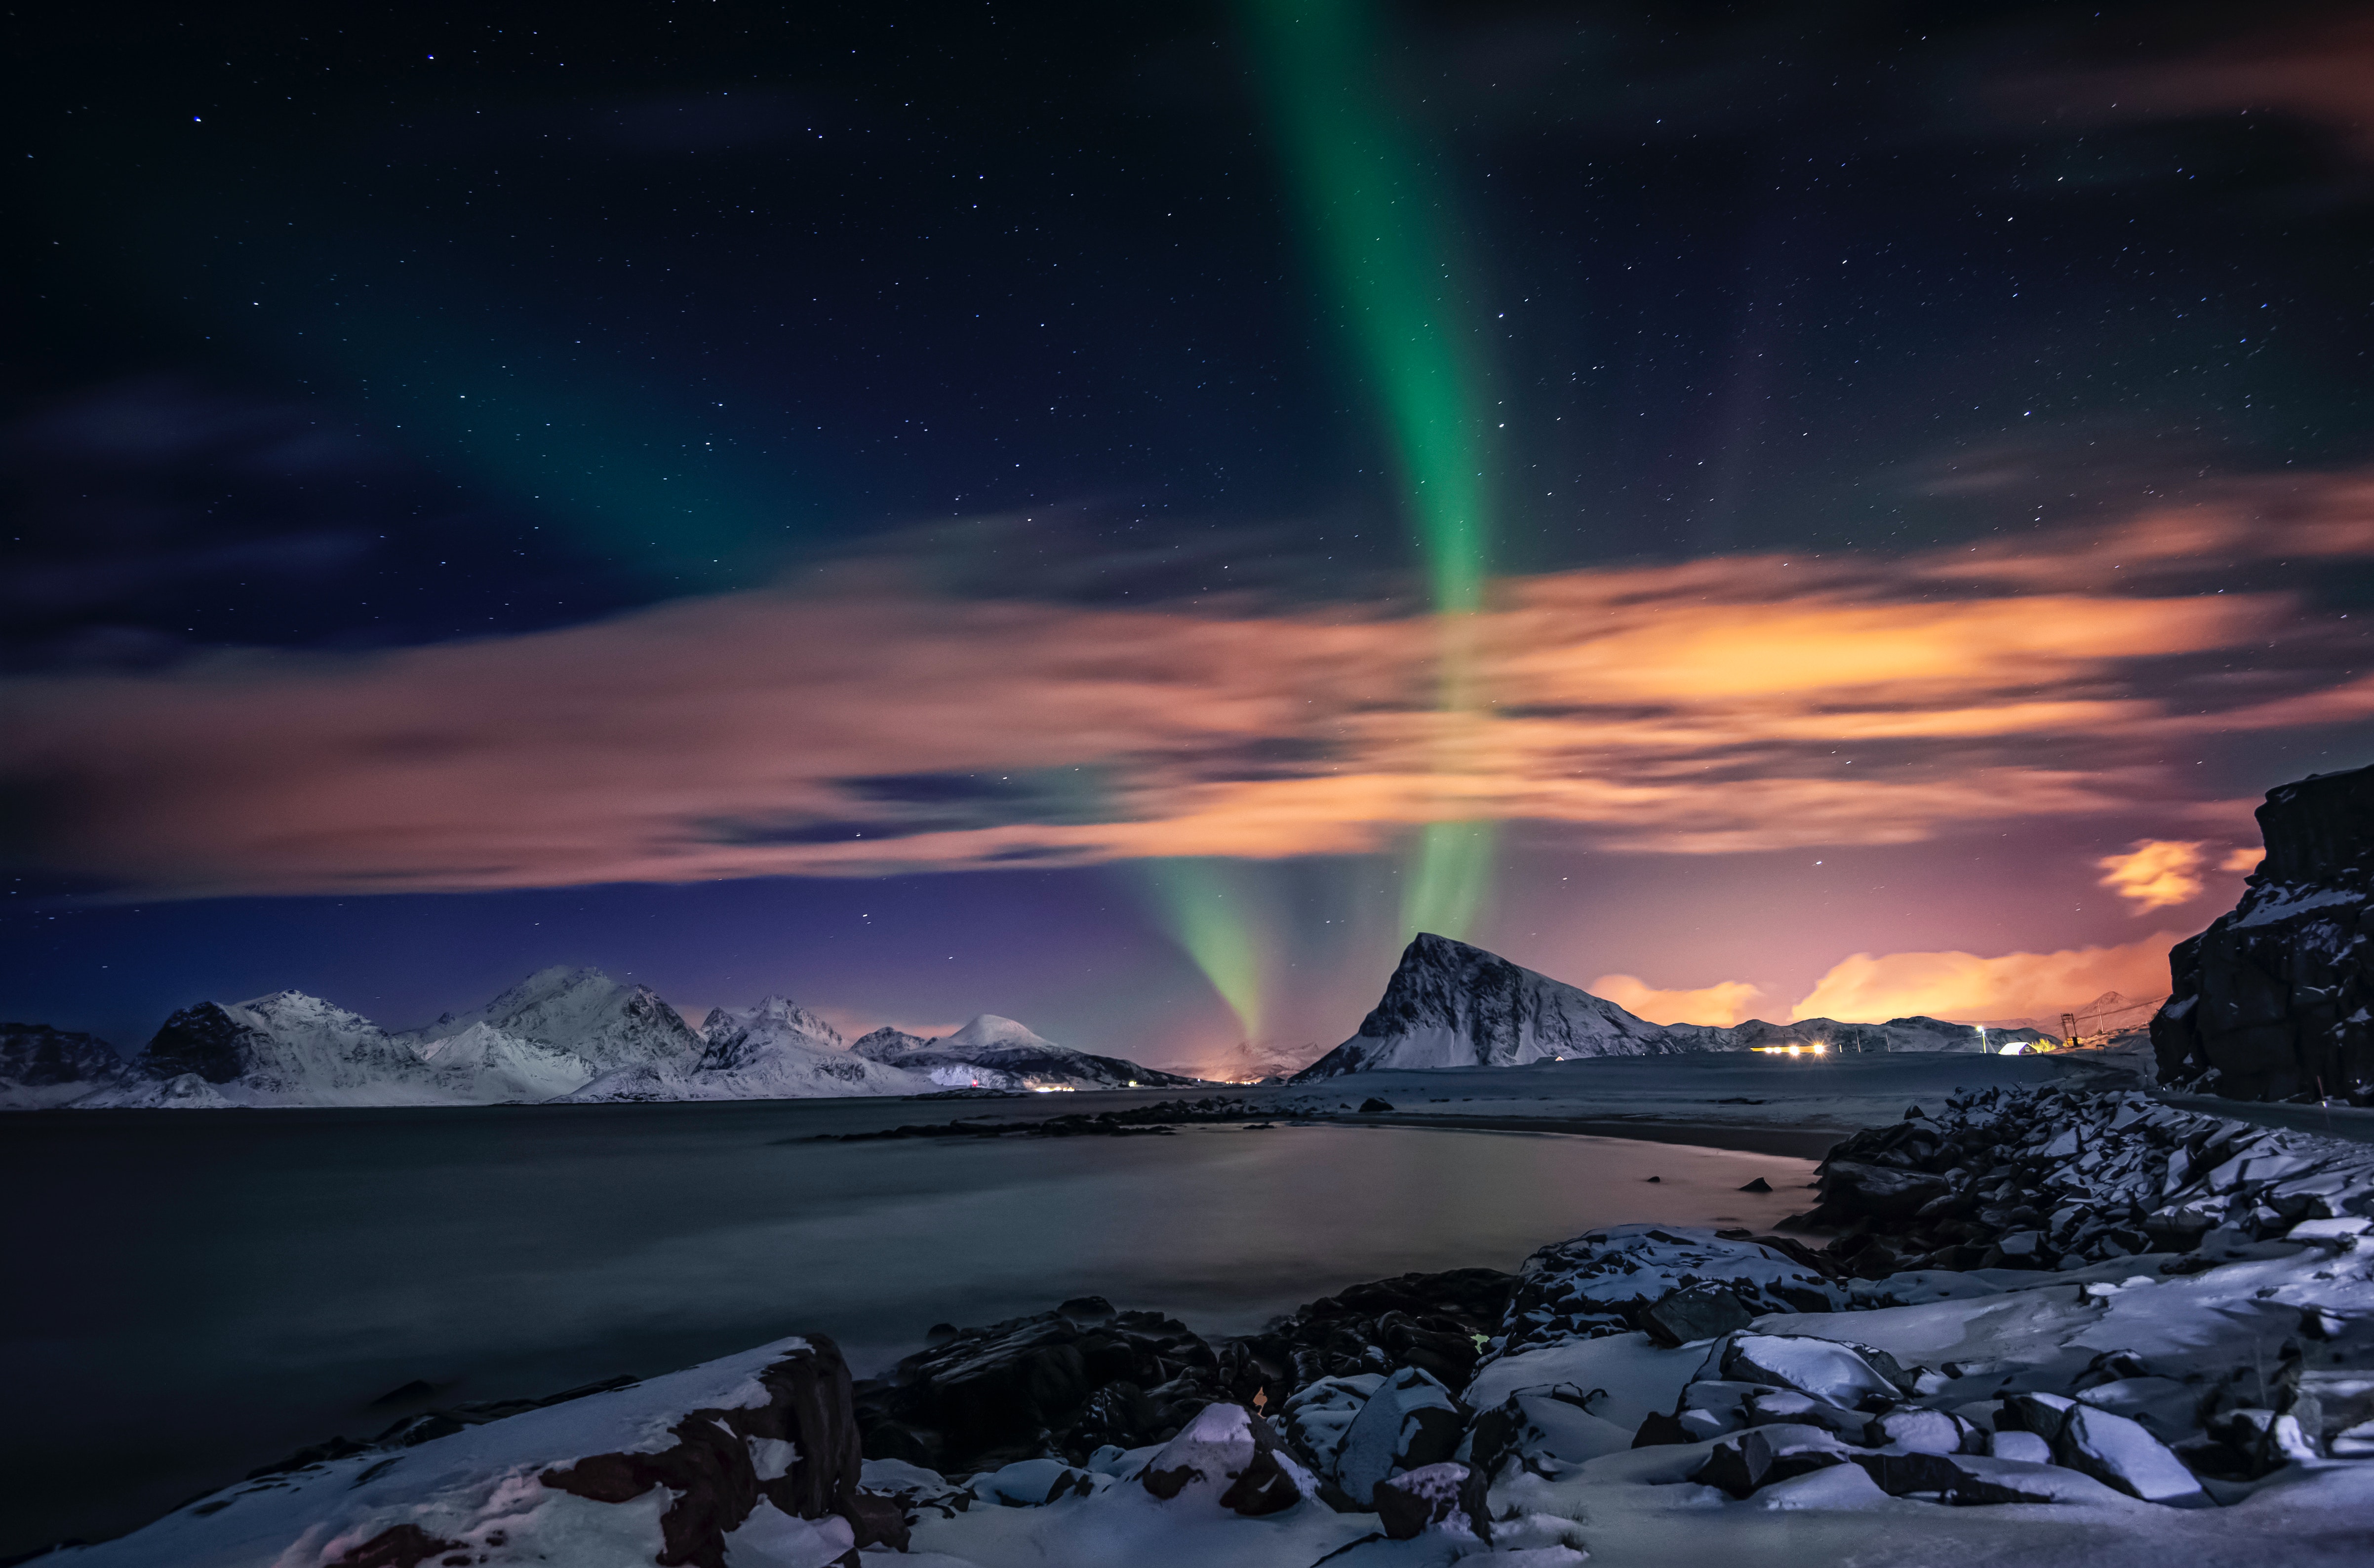
northern lights, mountains, water, sky, cloud, atmosphere, photograph, snow, nature, black, mountain, natural landscape, natural environment, aurora, body of water, atmospheric phenomenon, horizon, landscape, freezing, ice cap, geological phenomenon, astronomical object, science, beauty, glacial landform, slope, calm, space, polar ice cap, arctic ocean, winter, mountain range, darkness, hill, event, midnight, wilderness, night, meteorological phenomenon, star, evening, dawn, ocean, massif, arctic, dusk, nunatak, tundra, sound, rock, glacier, summit, celestial event, reflection